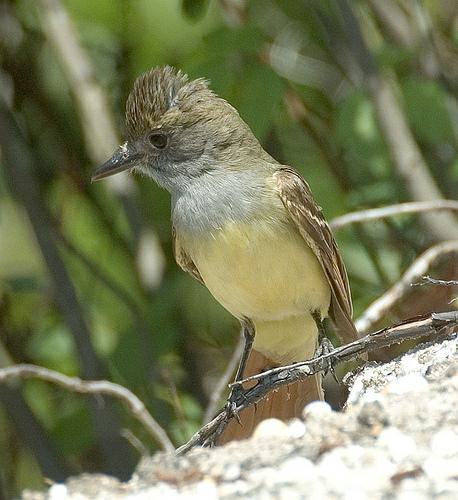
A photo of a great crested flycatcher